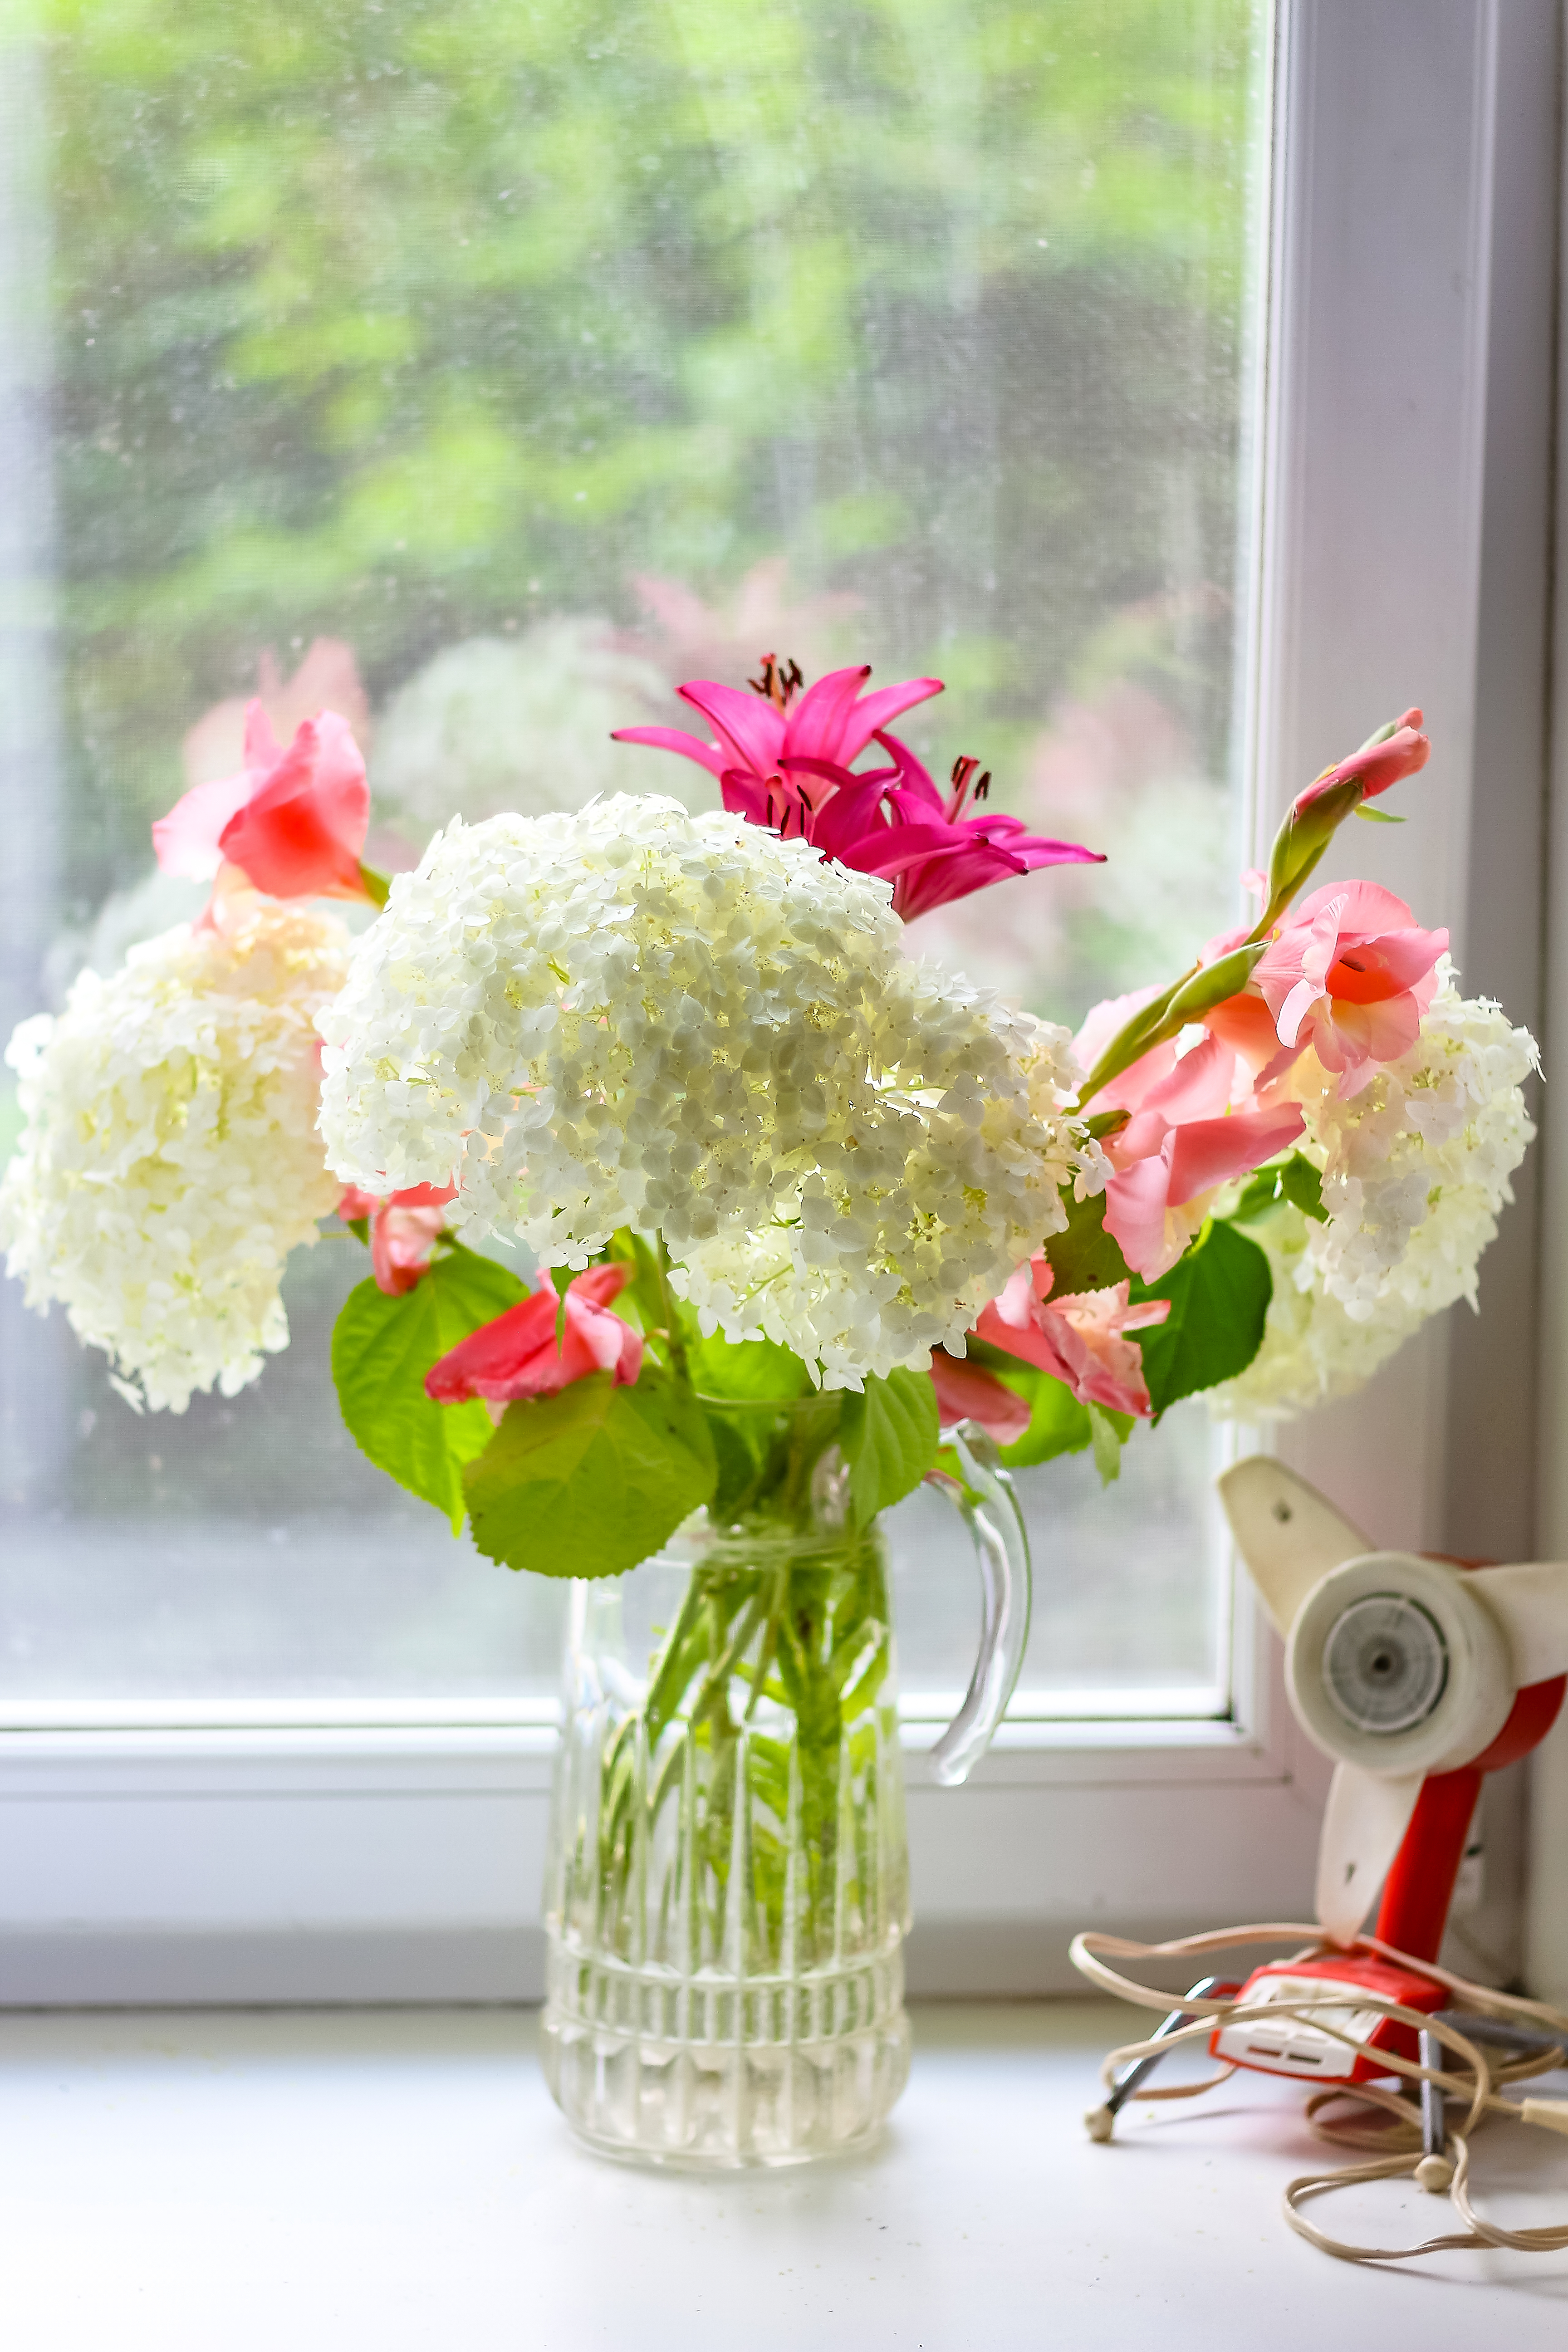
flowers, homemade, hydrangea, white, bouquet, window sill, plastic windows, indoor, flower, still life, vase, fresh, window, flora, pink, light, day, nobody, beautiful, background, crystal vase, petal, cut flowers, interior design, floristry, flower arranging, artifact, centrepiece, floral design, still life photography, artificial flower, creative arts, annual plant, plant stem, home accessories, wire, Transparent material, lamp